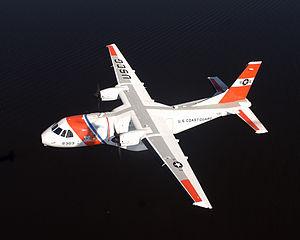
L'EADS HC-144 Ocean Sentry est un avion à turbopropulseur bimoteur de moyenne portée utilisé par la Garde côtière des États-Unis dans les missions de recherche et sauvetage et de patrouille maritime. Basé sur l'Airbus Military CN-235, il a été acheté comme «avion de surveillance à moyenne portée». Le HC-144 est fourni par Airbus Group, anciennement EADS North America et est construit en Espagne par Airbus Military.
Ceci est la liste des aéronefs qui sont utilisés en 2013 dans les forces armées des États-Unis. La liste est d’abord découpée en fonction des branches de l’armée américaine puis en fonction du type d’appareil. Plusieurs interventions sur l'article n'ont pas tenu compte de la date.